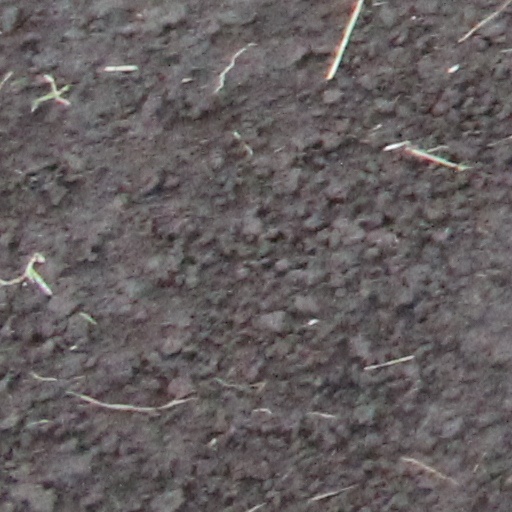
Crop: wheat